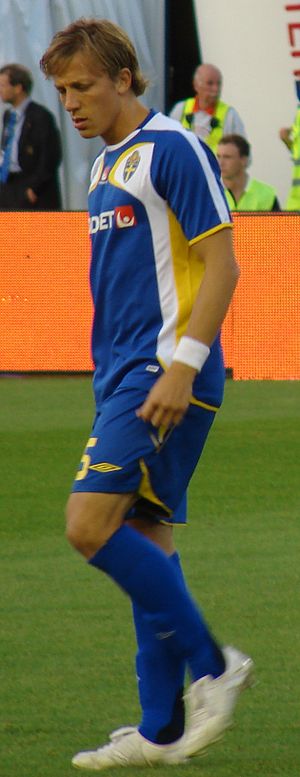
Erik Edman
Erik Edman er en tidligere svensk fodboldspiller, der spillede som venstre back. Han nåede igennem sin karriere at optræde for Torino, Karlsruher SC, AIK Stockholm, SC Heerenveen, Tottenham, Helsingborgs IF, Wigan Athletic og Rennes FC.